Emerson Drive

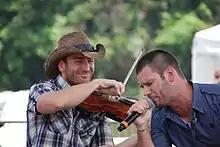
Emerson Drive at the CMA Music Festival

In 2010, the band founded its own label, Amdian Records. The first single, "That Kind of Beautiful", was released in Canada in June 2010 and in the United States in August.